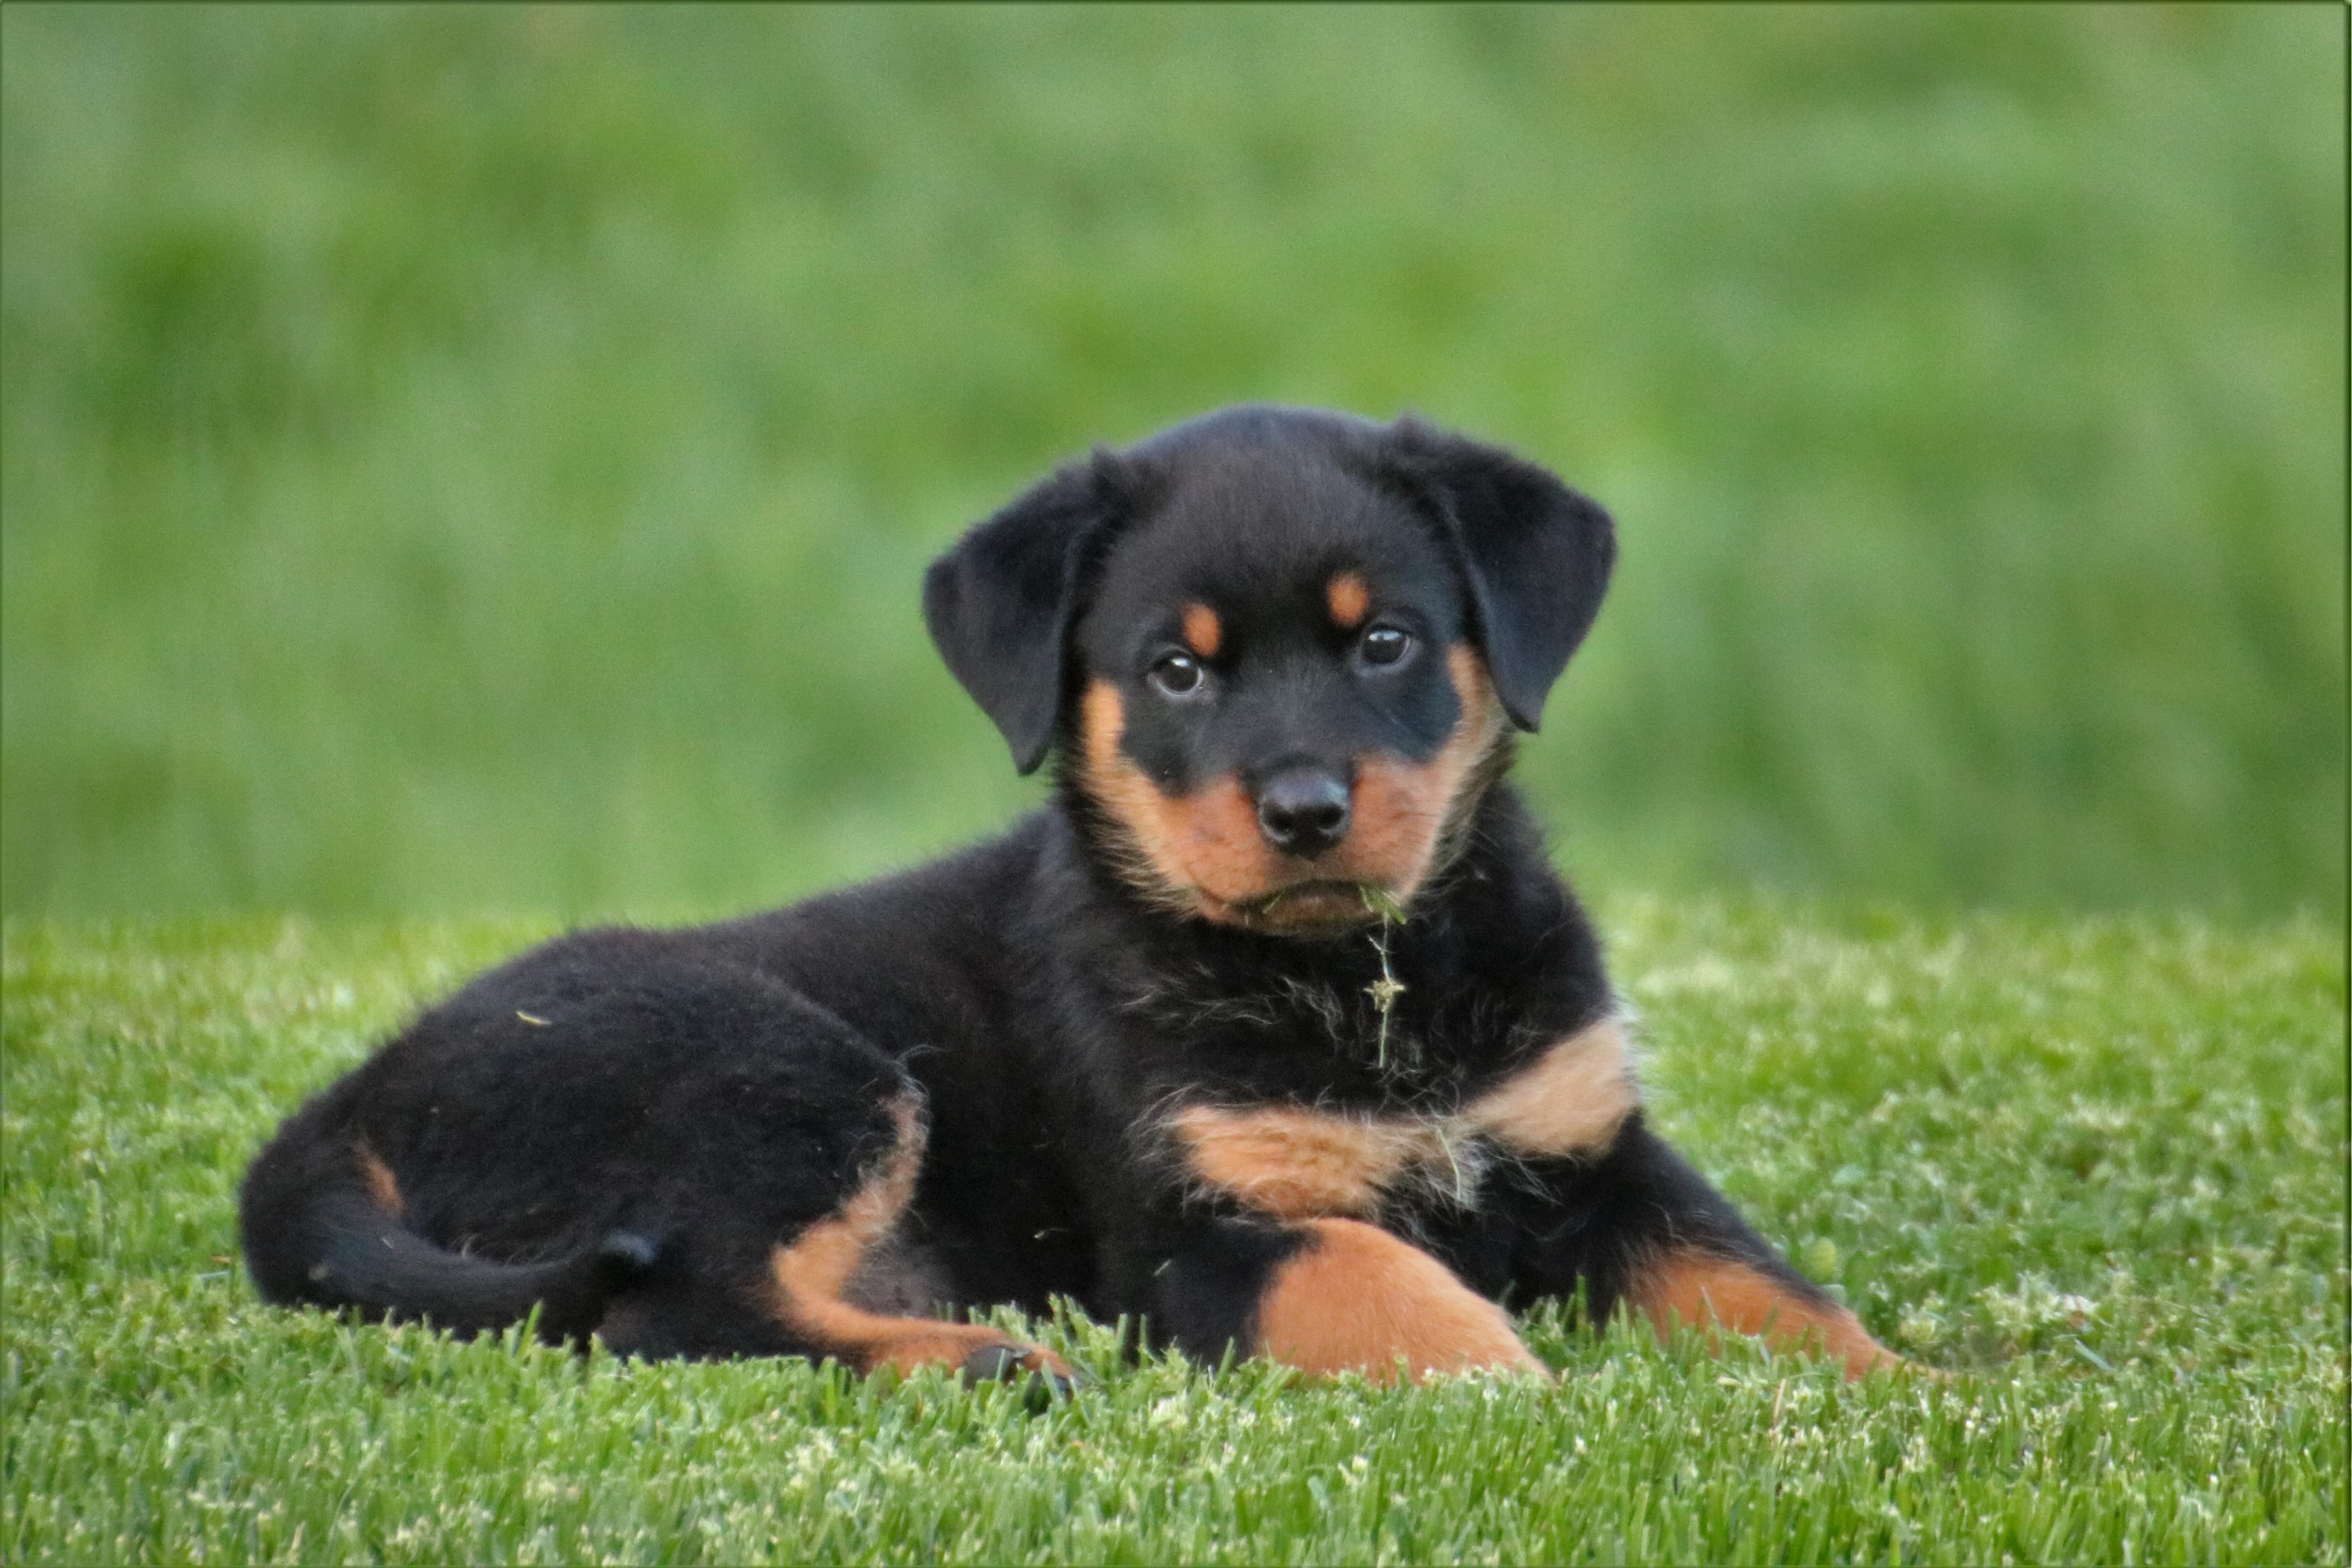
sweet, puppy, dog, animal, cute, summer, pet, mammal, vertebrate, huntaway, dog breed, rottweiler, dog lying, entlebucher mountain dog, dog like mammal, carnivoran, appenzeller sennenhund